Langat River

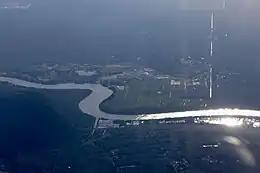
Aerial view of Langat River bordering Carey Island in 2023.

The Langat River is a river in Selangor state of Malaysia. The Langat is 78 km long, with a catchment of 2350 km, and originates from the Titiwangsa Range at Gunung Nuang. It drains westward to the Straits of Malacca. The major tributaries of the Langat River are the Sungai Semenyih and Sungai Labu.